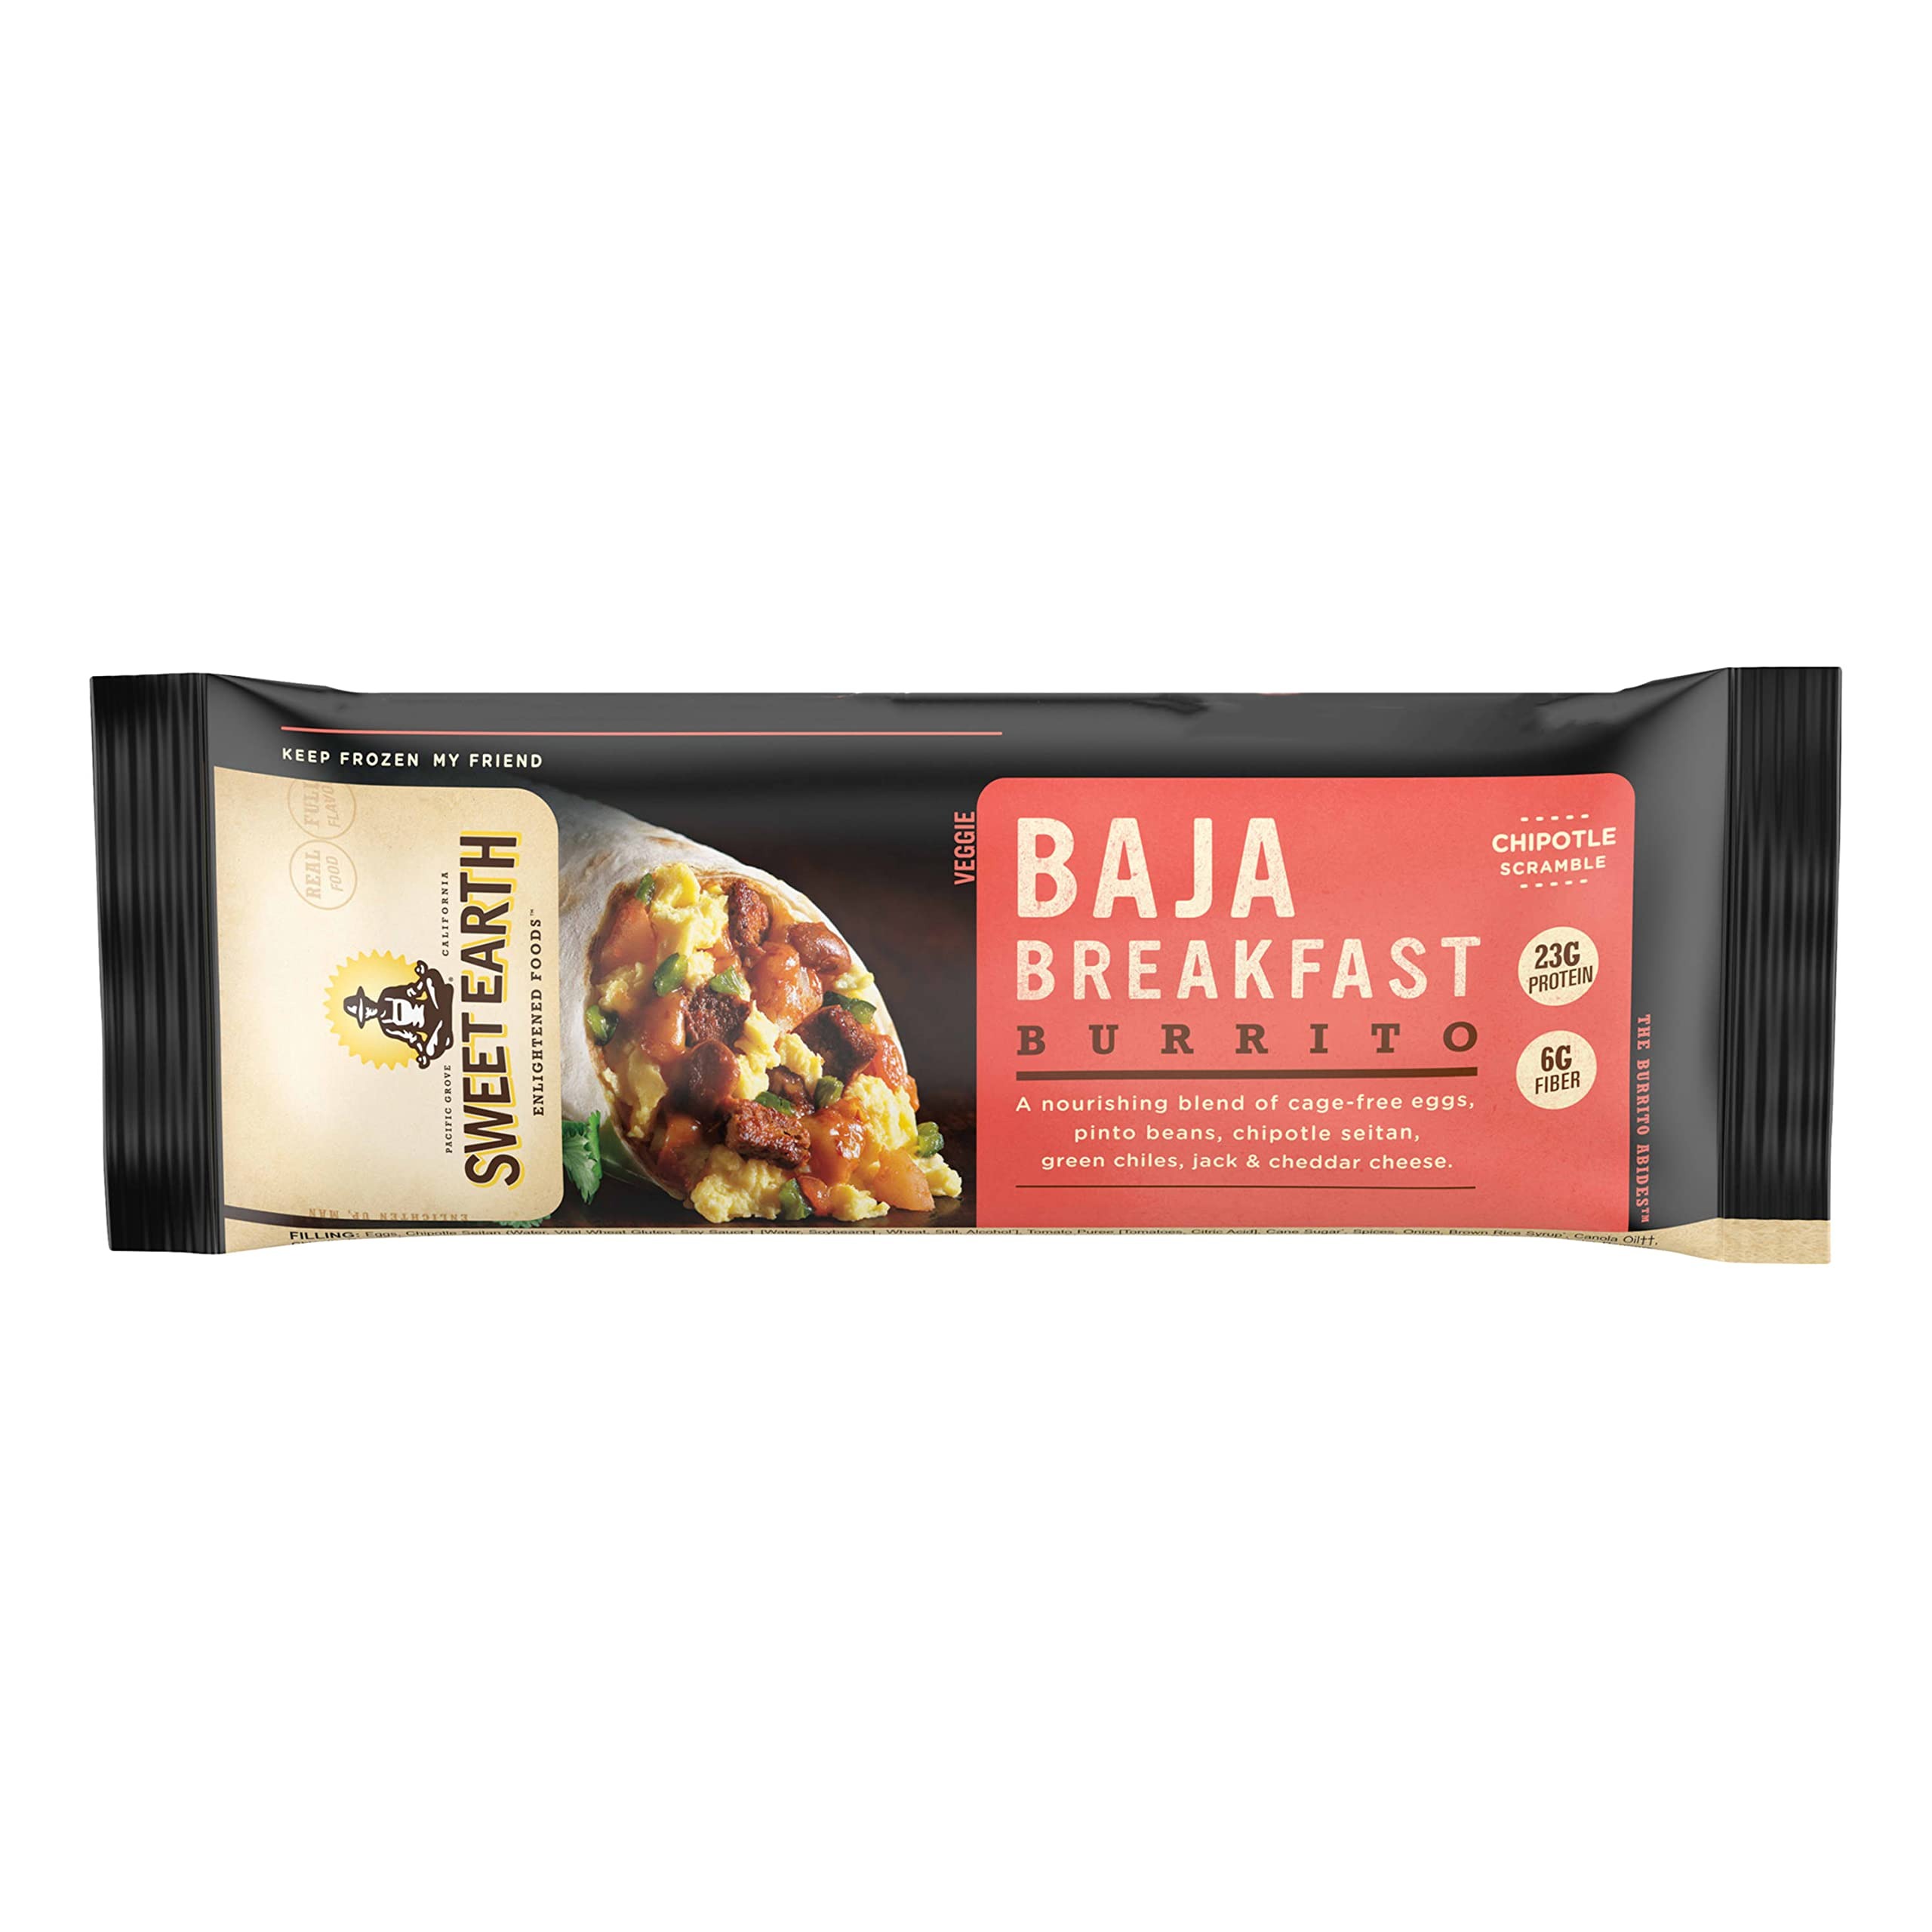
Item Name: Sweet Earth Baja Frozen Breakfast Burrito with Plant Based Bacon 5.5 Oz - Plant Based Protein Frozen Burrito
Bullet Point: 20 gram protein
Product Description: Sweet earth baja breakfast frozen burrito offers ingredients that matter and taste that delivers in a delicious frozen food. This vegetarian breakfast burrito contains cage-free eggs, plant-based bacon, potatoes, poblano chili peppers, monterey jack and cheddar cheeses. This Sweet Earth burrito includes 16 grams of protein, and is a good source of calcium. Enjoy an intentional blend of plant based protein, vegetables, herbs and spices in this vegetarian breakfast food. Sweet earth foods feature exceptional flavor and goodness in a variety of different plant based protein products, moving the needle towards a happier planet. Sweet earth frozen burritos are microwavable and can be ready in as little as 3 minutes. Keep frozen until ready to enjoy.
Value: 5.5
Unit: Ounce

Price: 3.49